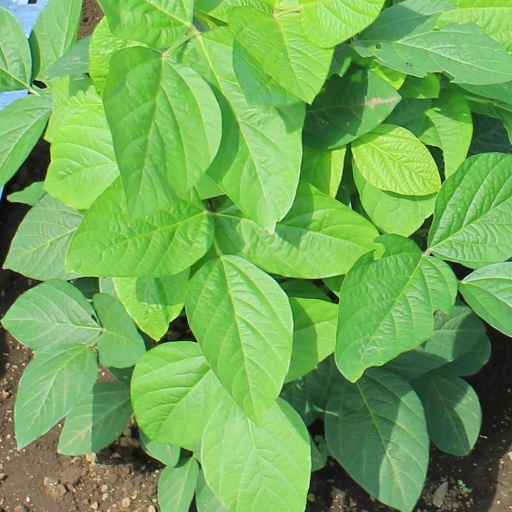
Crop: soybean